Frederick W. Singleton

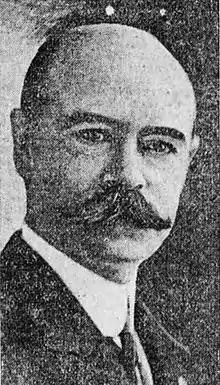
Frederick W. Singleton (1912)

Frederick William Singleton (July 14, 1858 – March 31, 1941) was an American politician from New York.